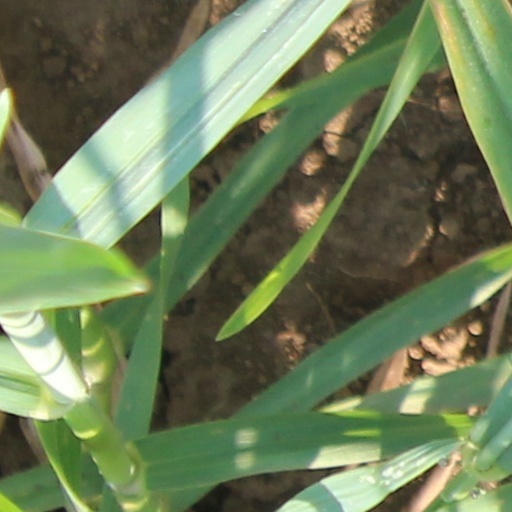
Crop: wheat